Comedian Myron

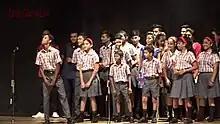
Correia (extreme left) during a performance at Menezes' "tiatr" 100%

In May 2022, Correia became involved in the "tiatr" production titled "8 Dis" (8 Days) organized by his father, Comedian Selvy. During the production, Correia made contributions to the comedic aspect of the show, working alongside his father, Cassy, and Caetan. Additionally, he showcased his singing abilities through solo performances alongside Mita, Myron, Pascoal Rodrigues, and Remson. Correia also formed comedic duos with his father, Comedian Selvy, and participated in a trio with Francis and Remson.